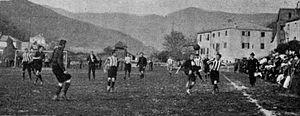
La saison 1903 du Foot-Ball Club Juventus est la quatrième saison officielle de l'histoire du club, créé six ans plus tôt en 1897.